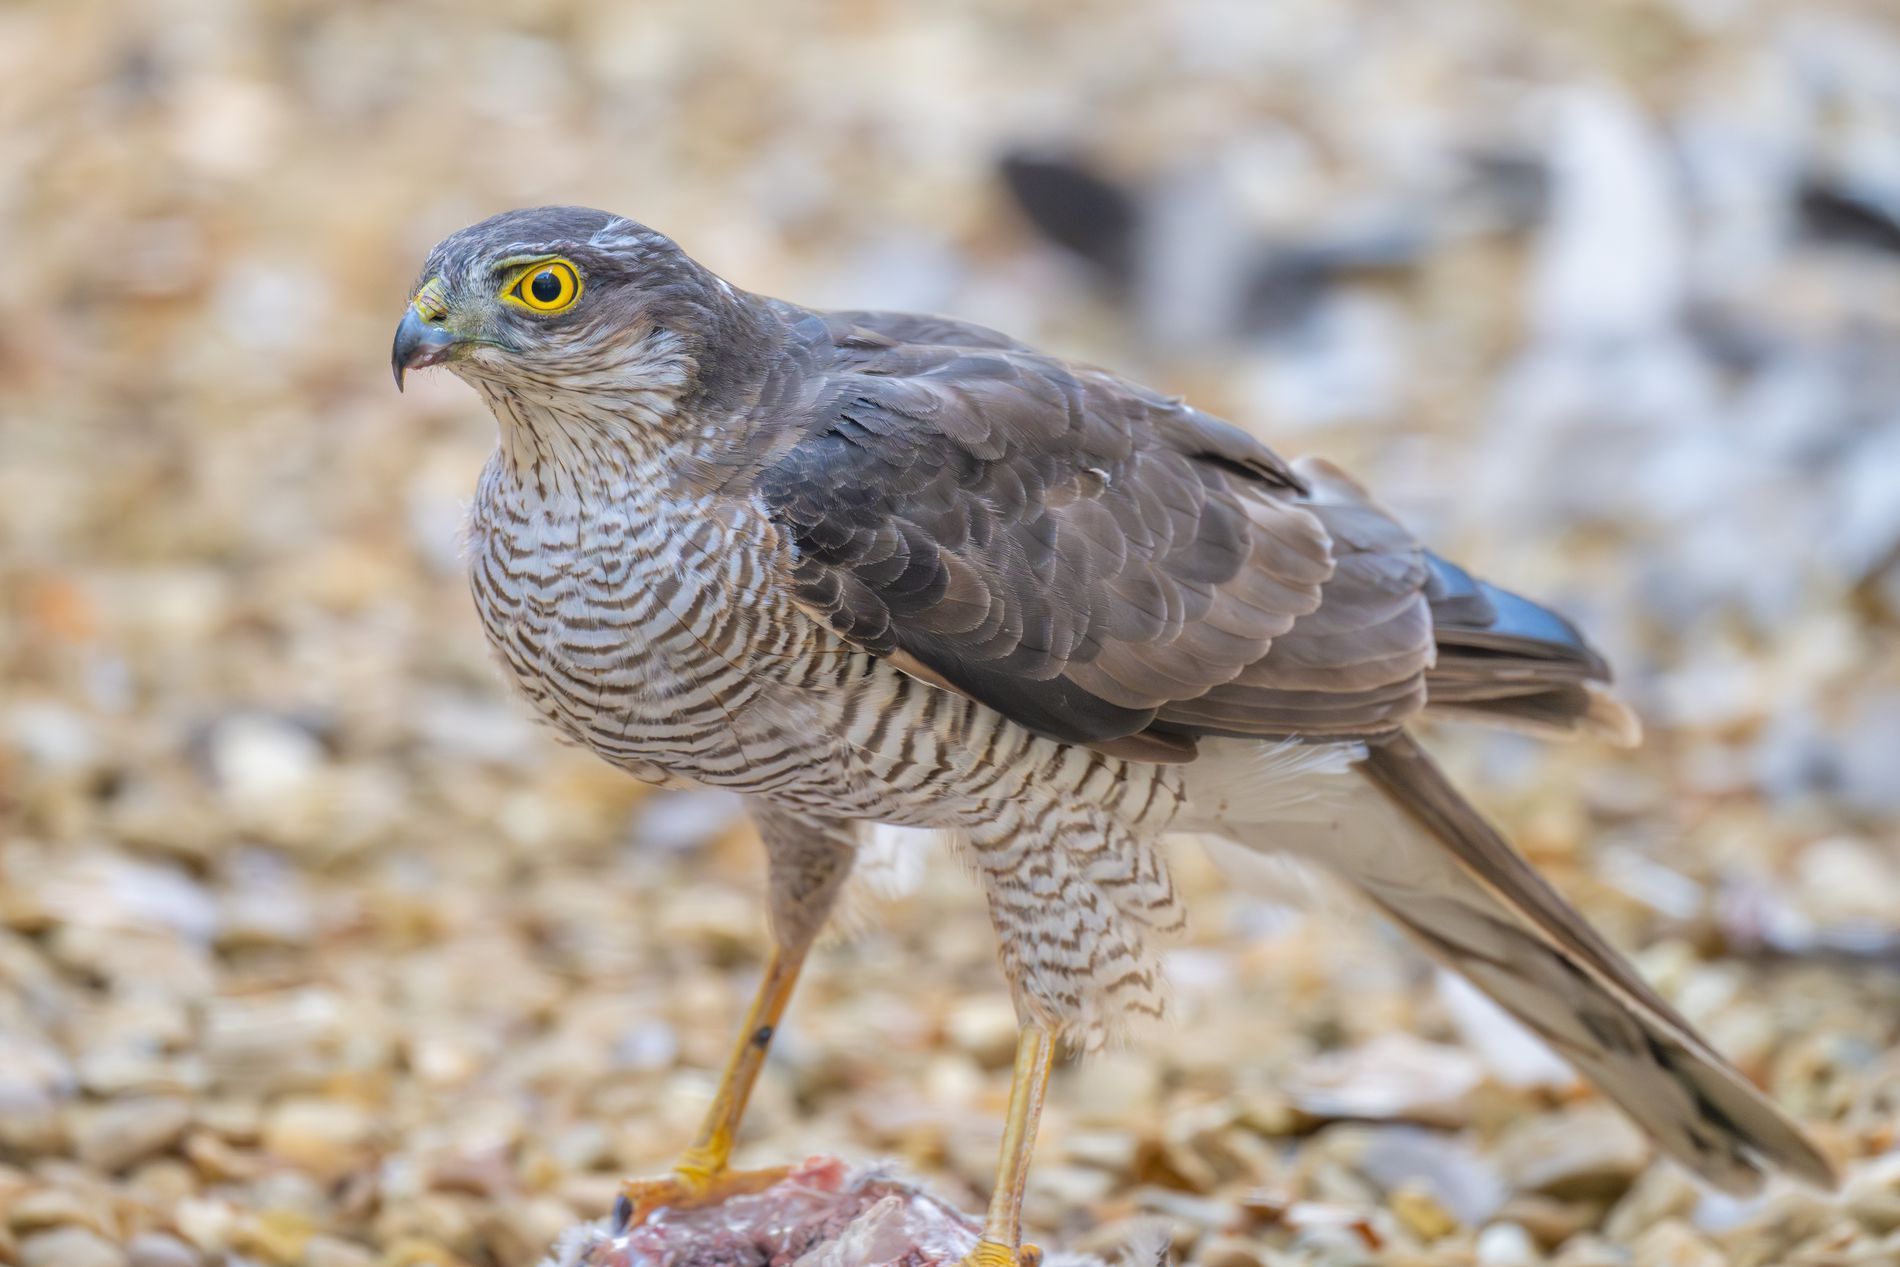
The Hunter’s Gaze
A fierce raptor stands over its prey with sharp yellow eyes and a curved beak on a ground strewn with feathers and pebbles a moment of wild survival captured in detail
A low side angle emphasizes the bird’s imposing presence the lighting is natural and warm the blurred background helps isolate the subject the photographic style is raw wildlife realism with a focus on the eyes and motion
Labels: Accipiter, Animal, Bird, Hawk, Buzzard, Kite Bird, Vulture, land
Camera: NIKON CORPORATION NIKON Z 9
Lens: NIKKOR Z 180-600mm f/5.6-6.3 VR
Aperture: F6.3
Exposure: 1/640 sec
ISO: 3600
Focal length: 600